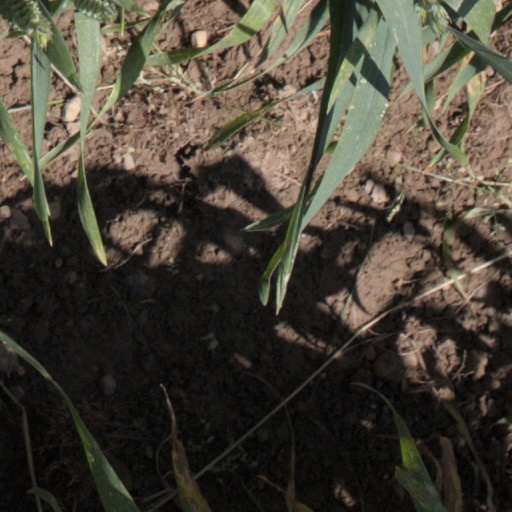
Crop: wheat